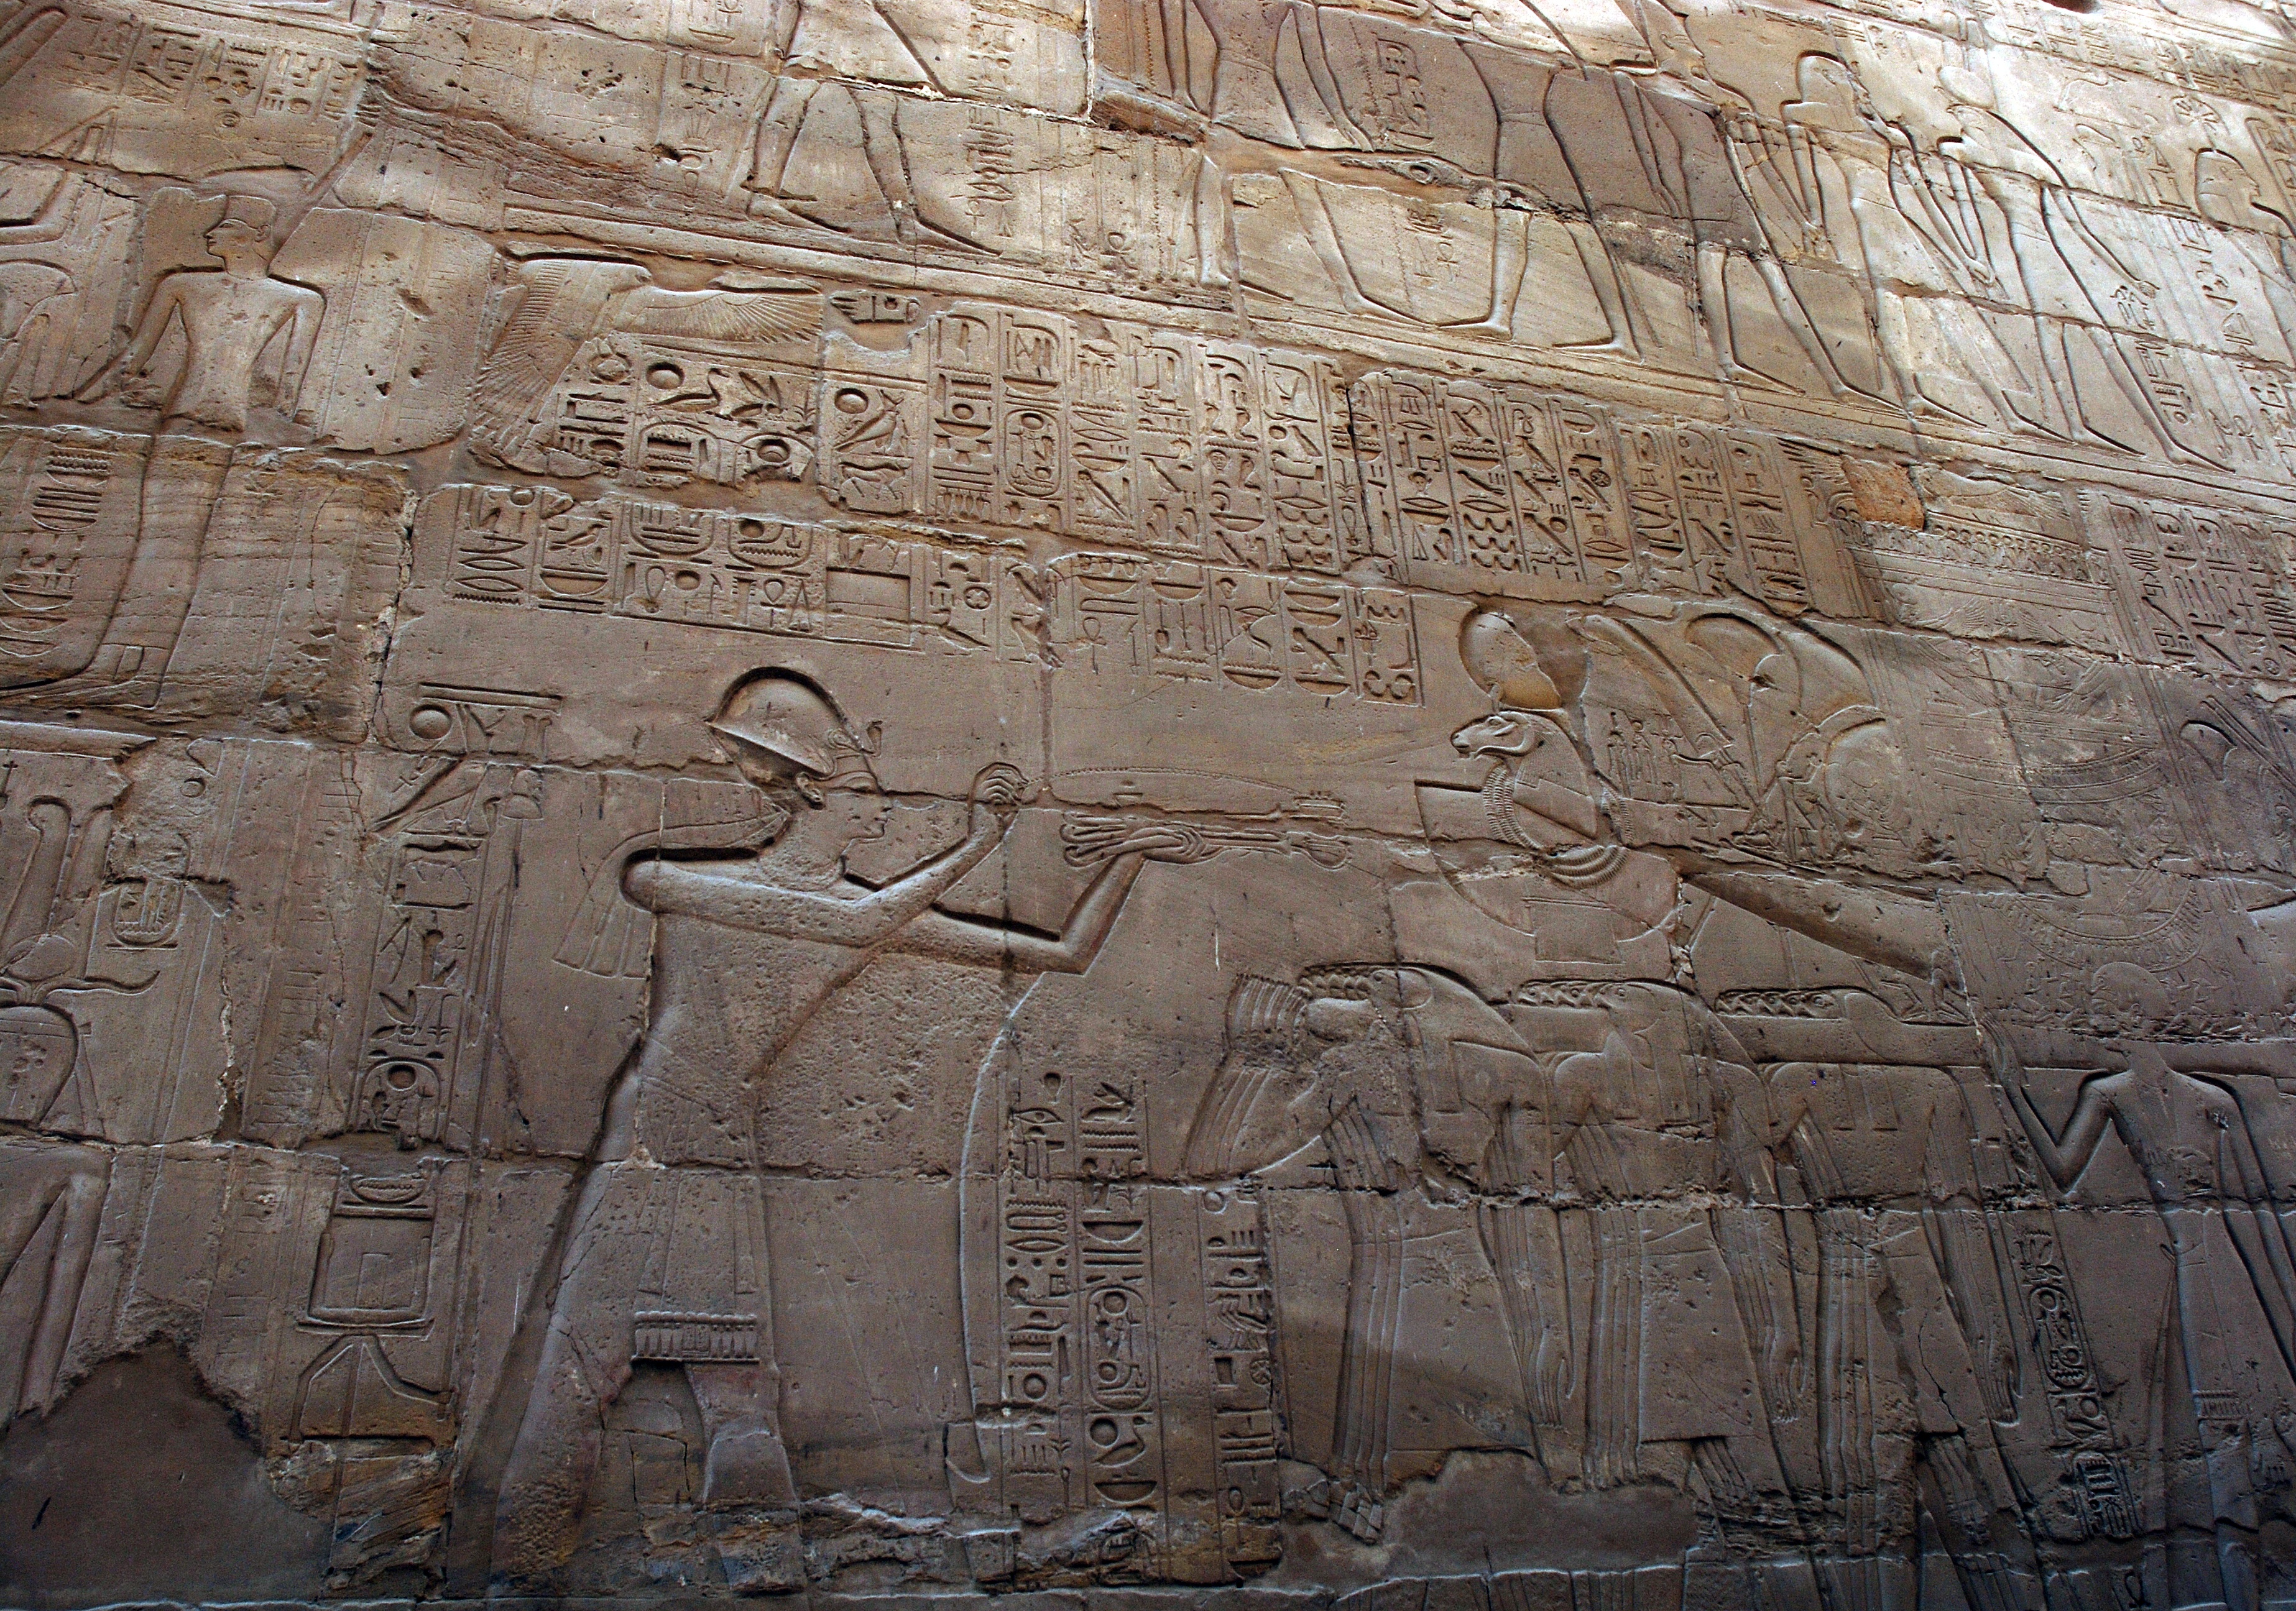
rock, wood, old, wall, summer, entrance, ancient, egypt, sculpture, art, temple, ruins, columns, archeology, history, historical, carving, luxor, relief, karnak, monuments, stele, the stones, archaeological site, stone carving, ancient history